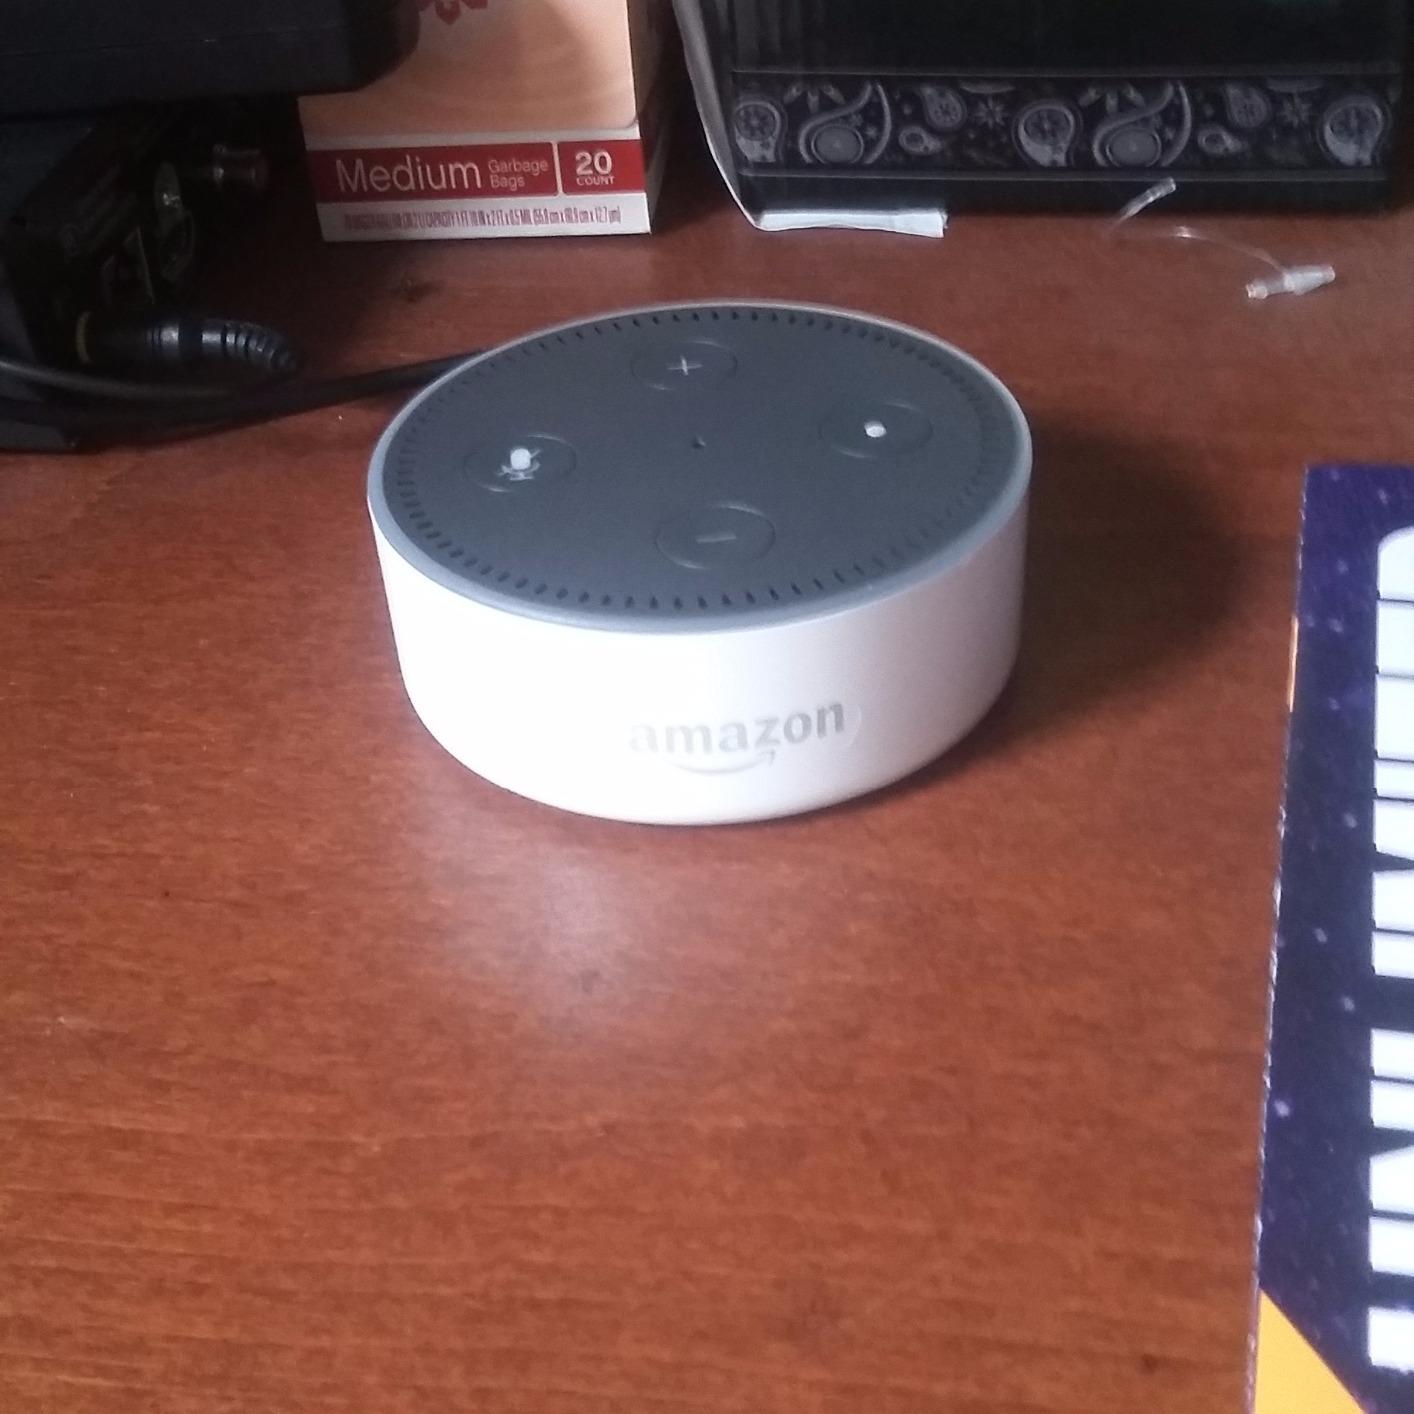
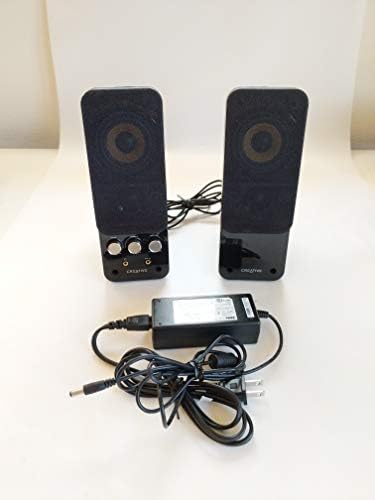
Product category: speaker
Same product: no